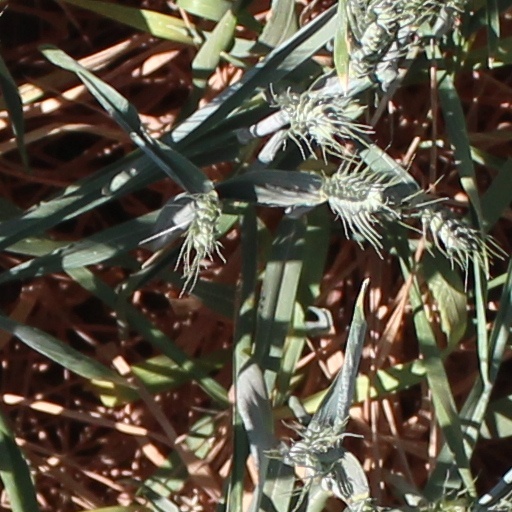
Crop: wheat